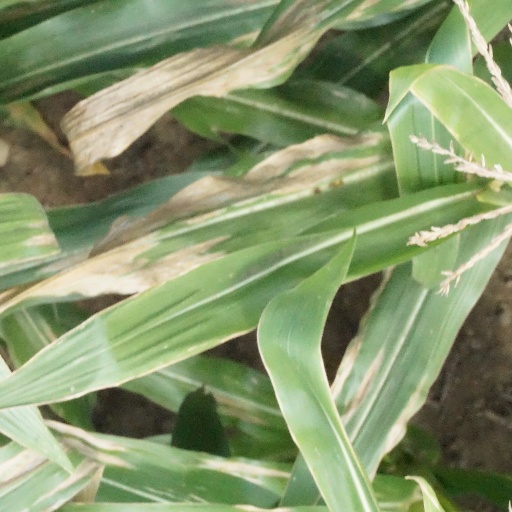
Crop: maize; corn